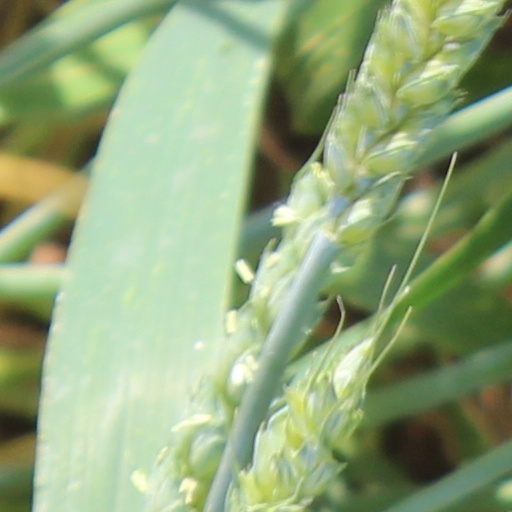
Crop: wheat